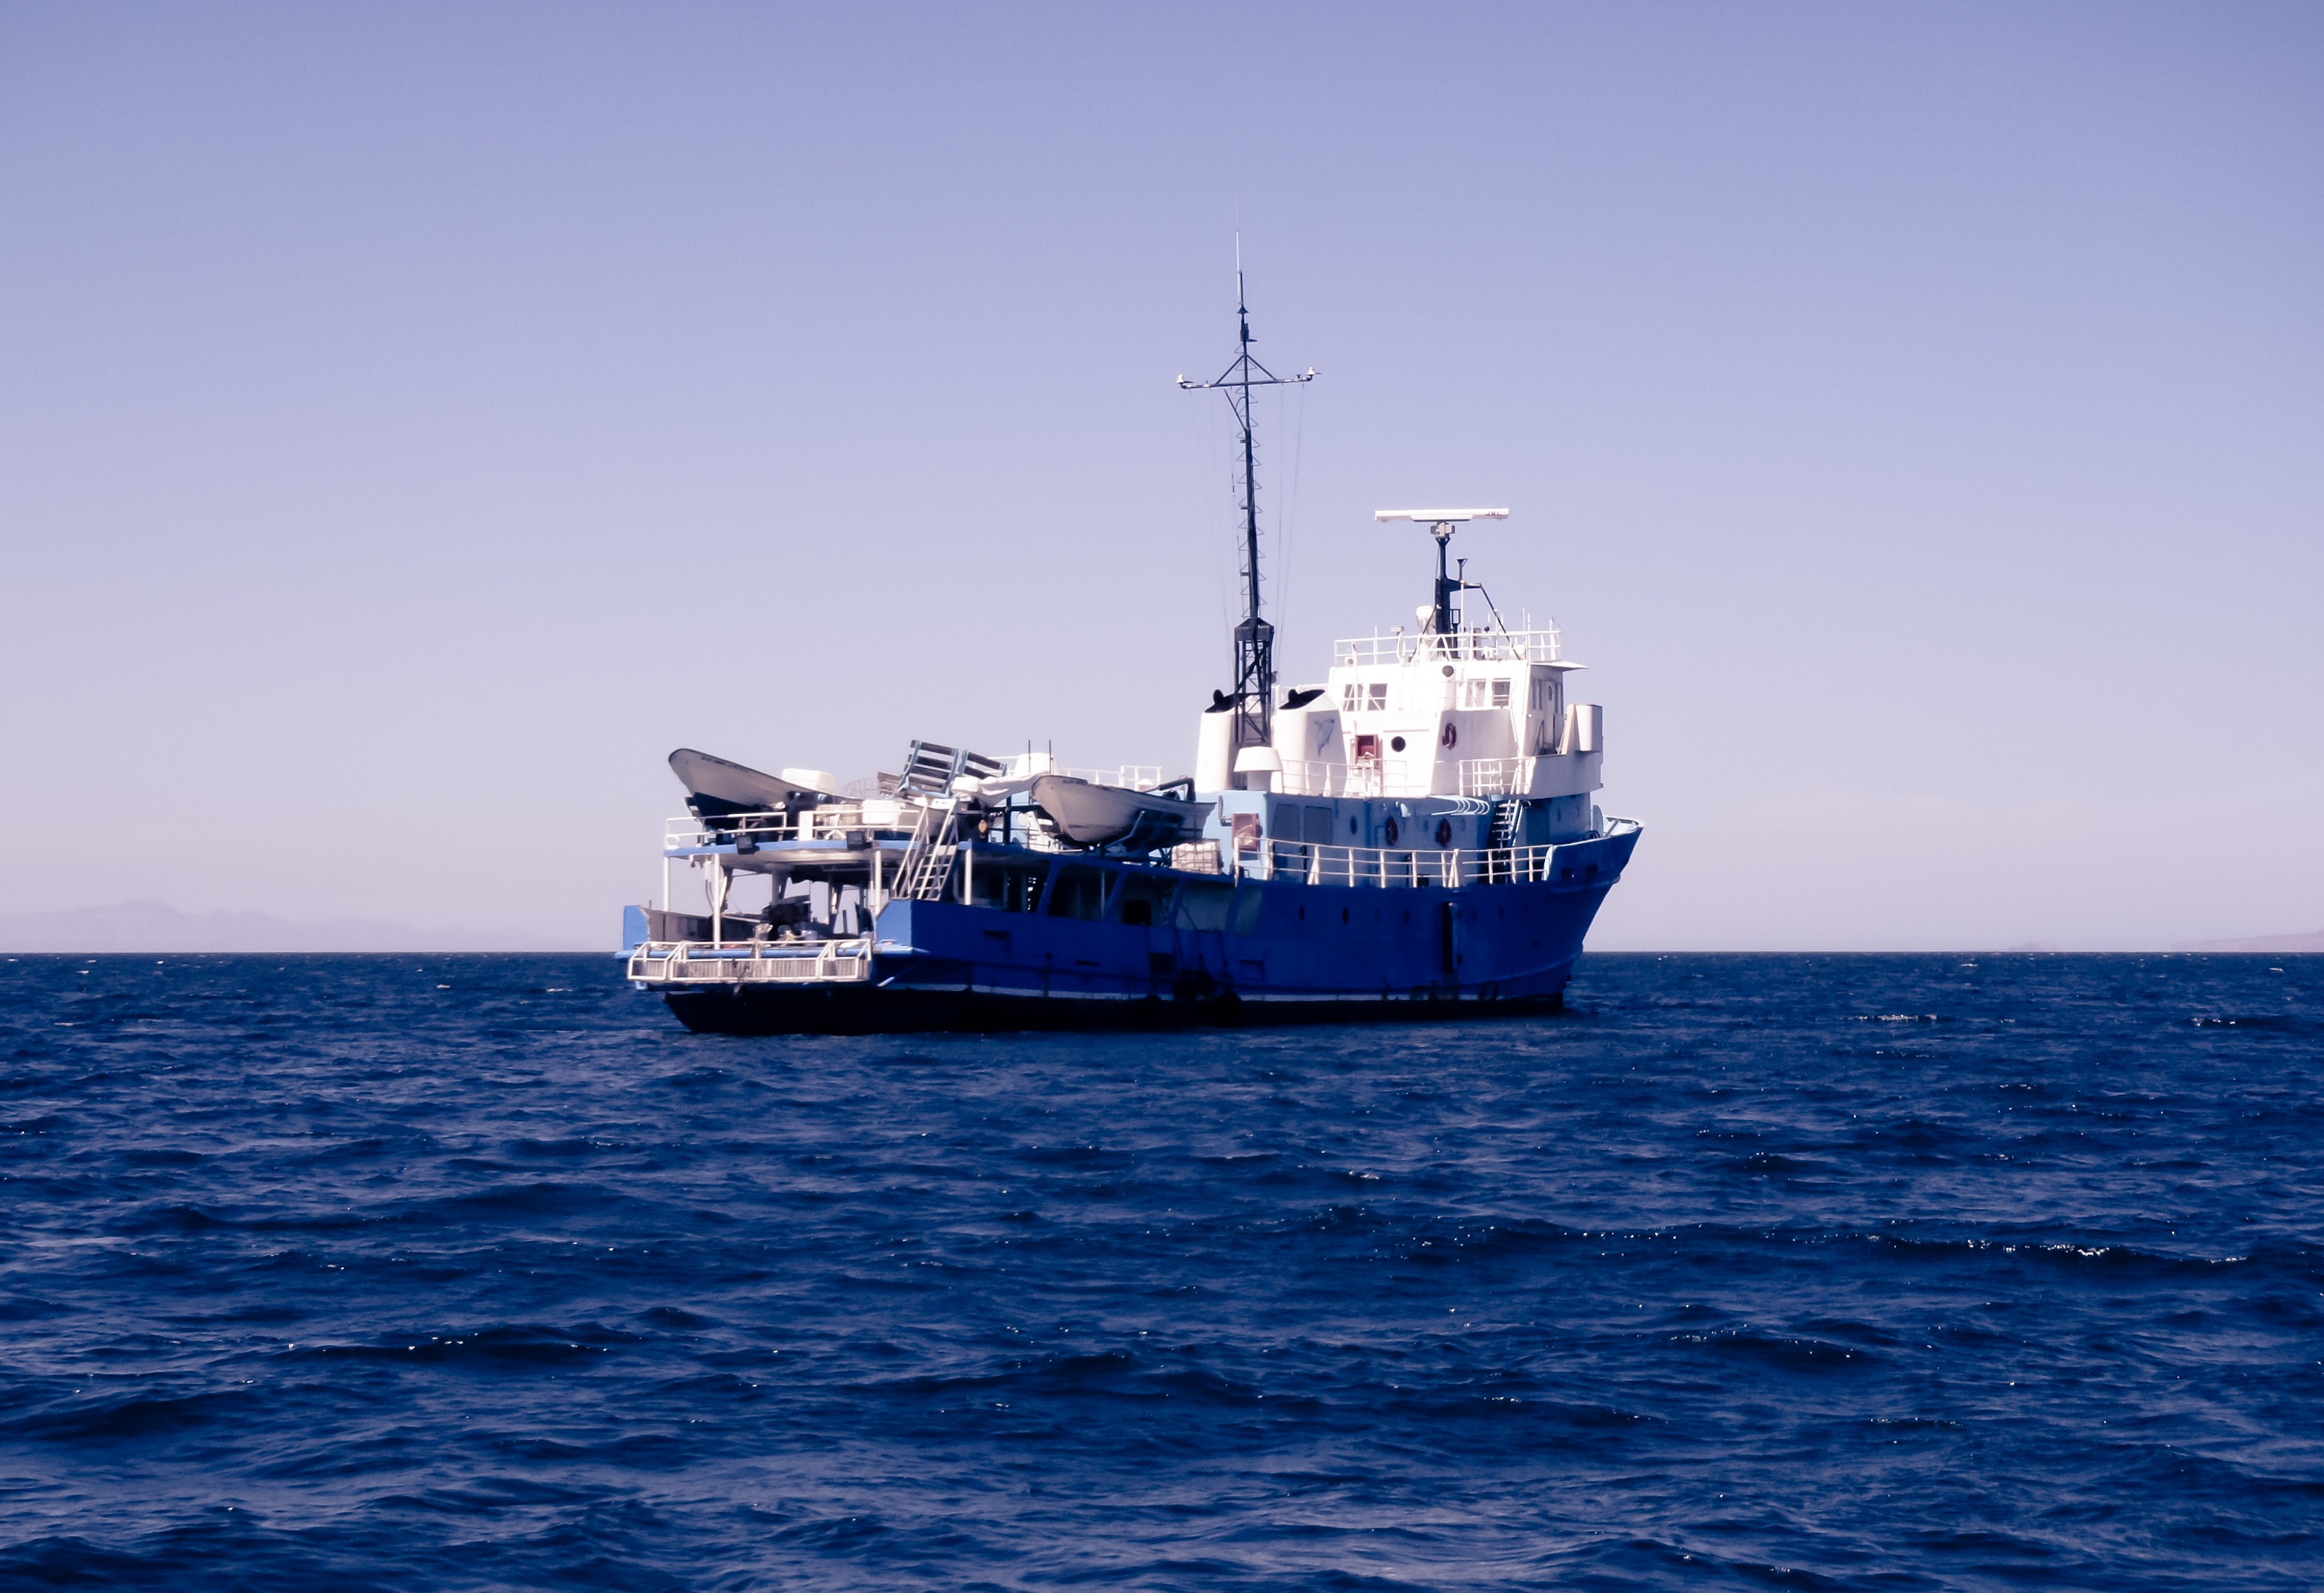
sea, ocean, horizon, boat, ship, vehicle, arctic, cargo ship, ferry, channel, watercraft, fishing vessel, freight transport, tank ship, fishing trawler, patrol boat, research vessel, offshore drilling, guided missile destroyer